Stephen Thomas Erlewine

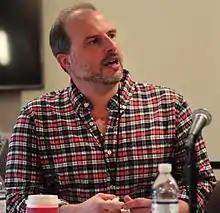
Erlewine in 2017

Stephen Thomas Erlewine (born June 18, 1973) is an American music critic and former senior editor for the online music database AllMusic. He is the author of multiple artist biographies and record reviews for AllMusic, as well as a freelance writer, occasionally contributing liner notes.